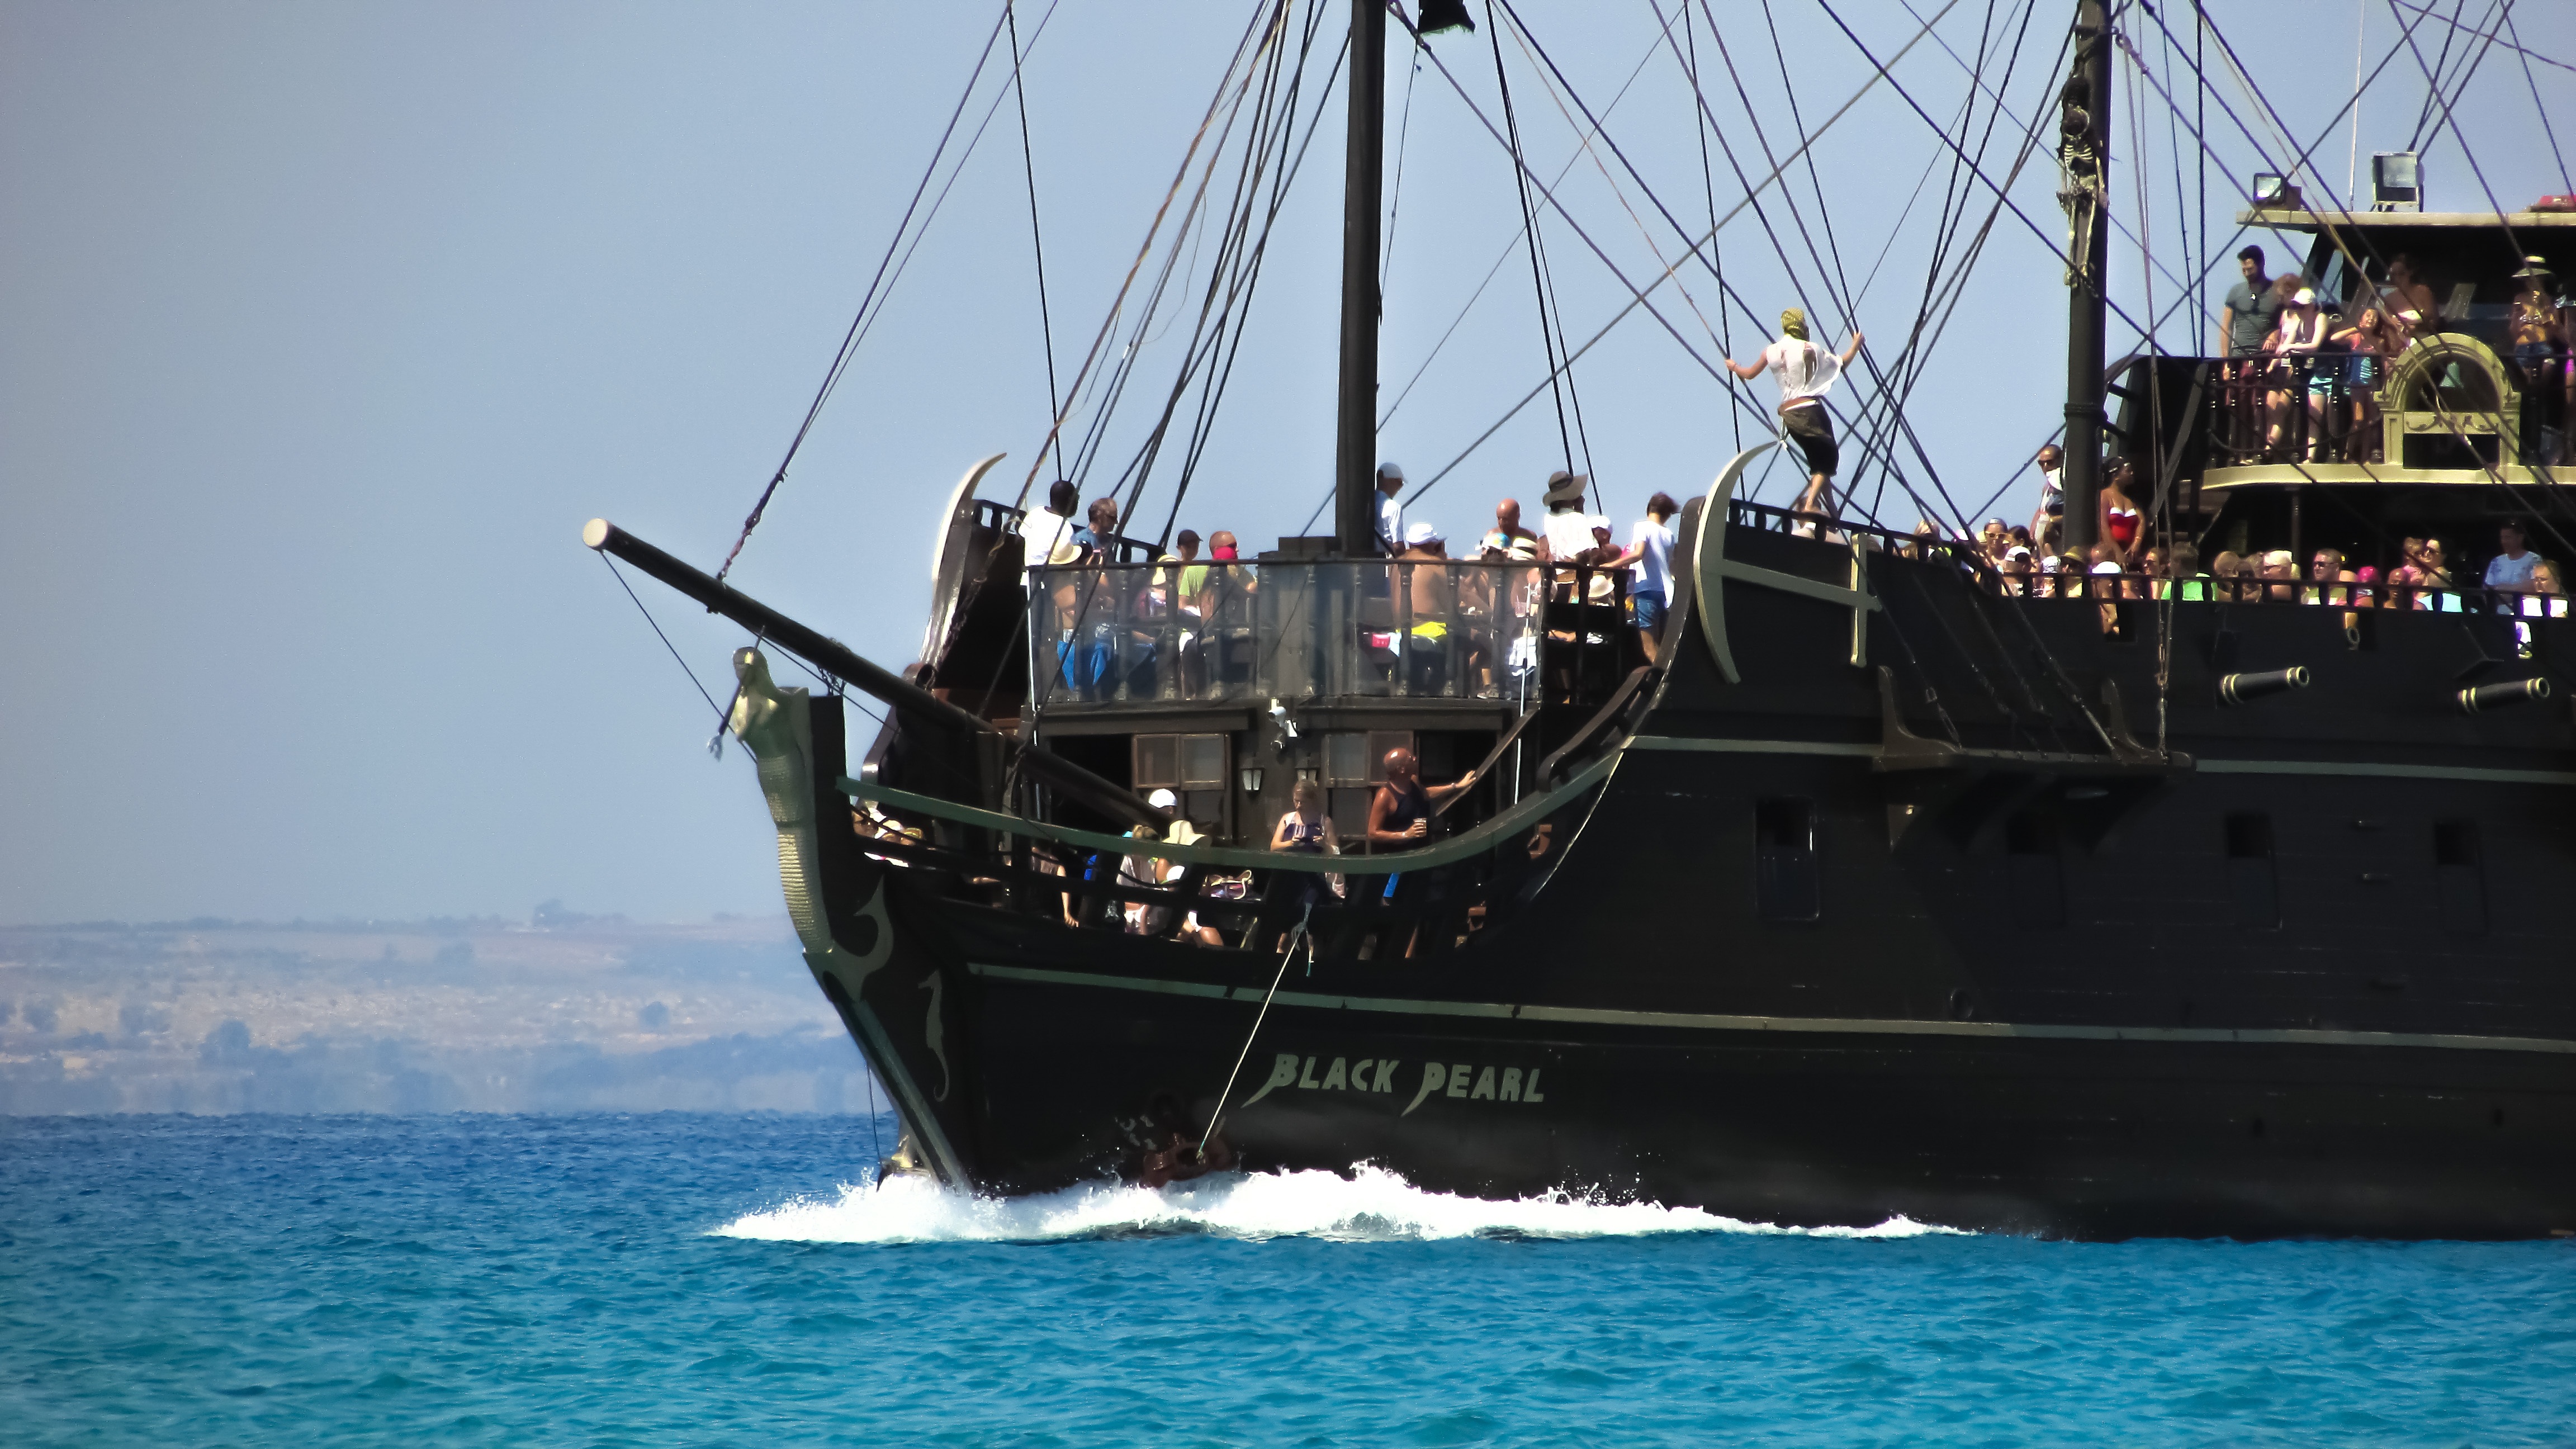
sea, boat, ship, summer, vacation, recreation, vehicle, holiday, tourism, tugboat, watercraft, cruise ship, cyprus, fishing vessel, ayia napa, pirate ship, black pearl, freight transport, galleon, caravel, fishing trawler